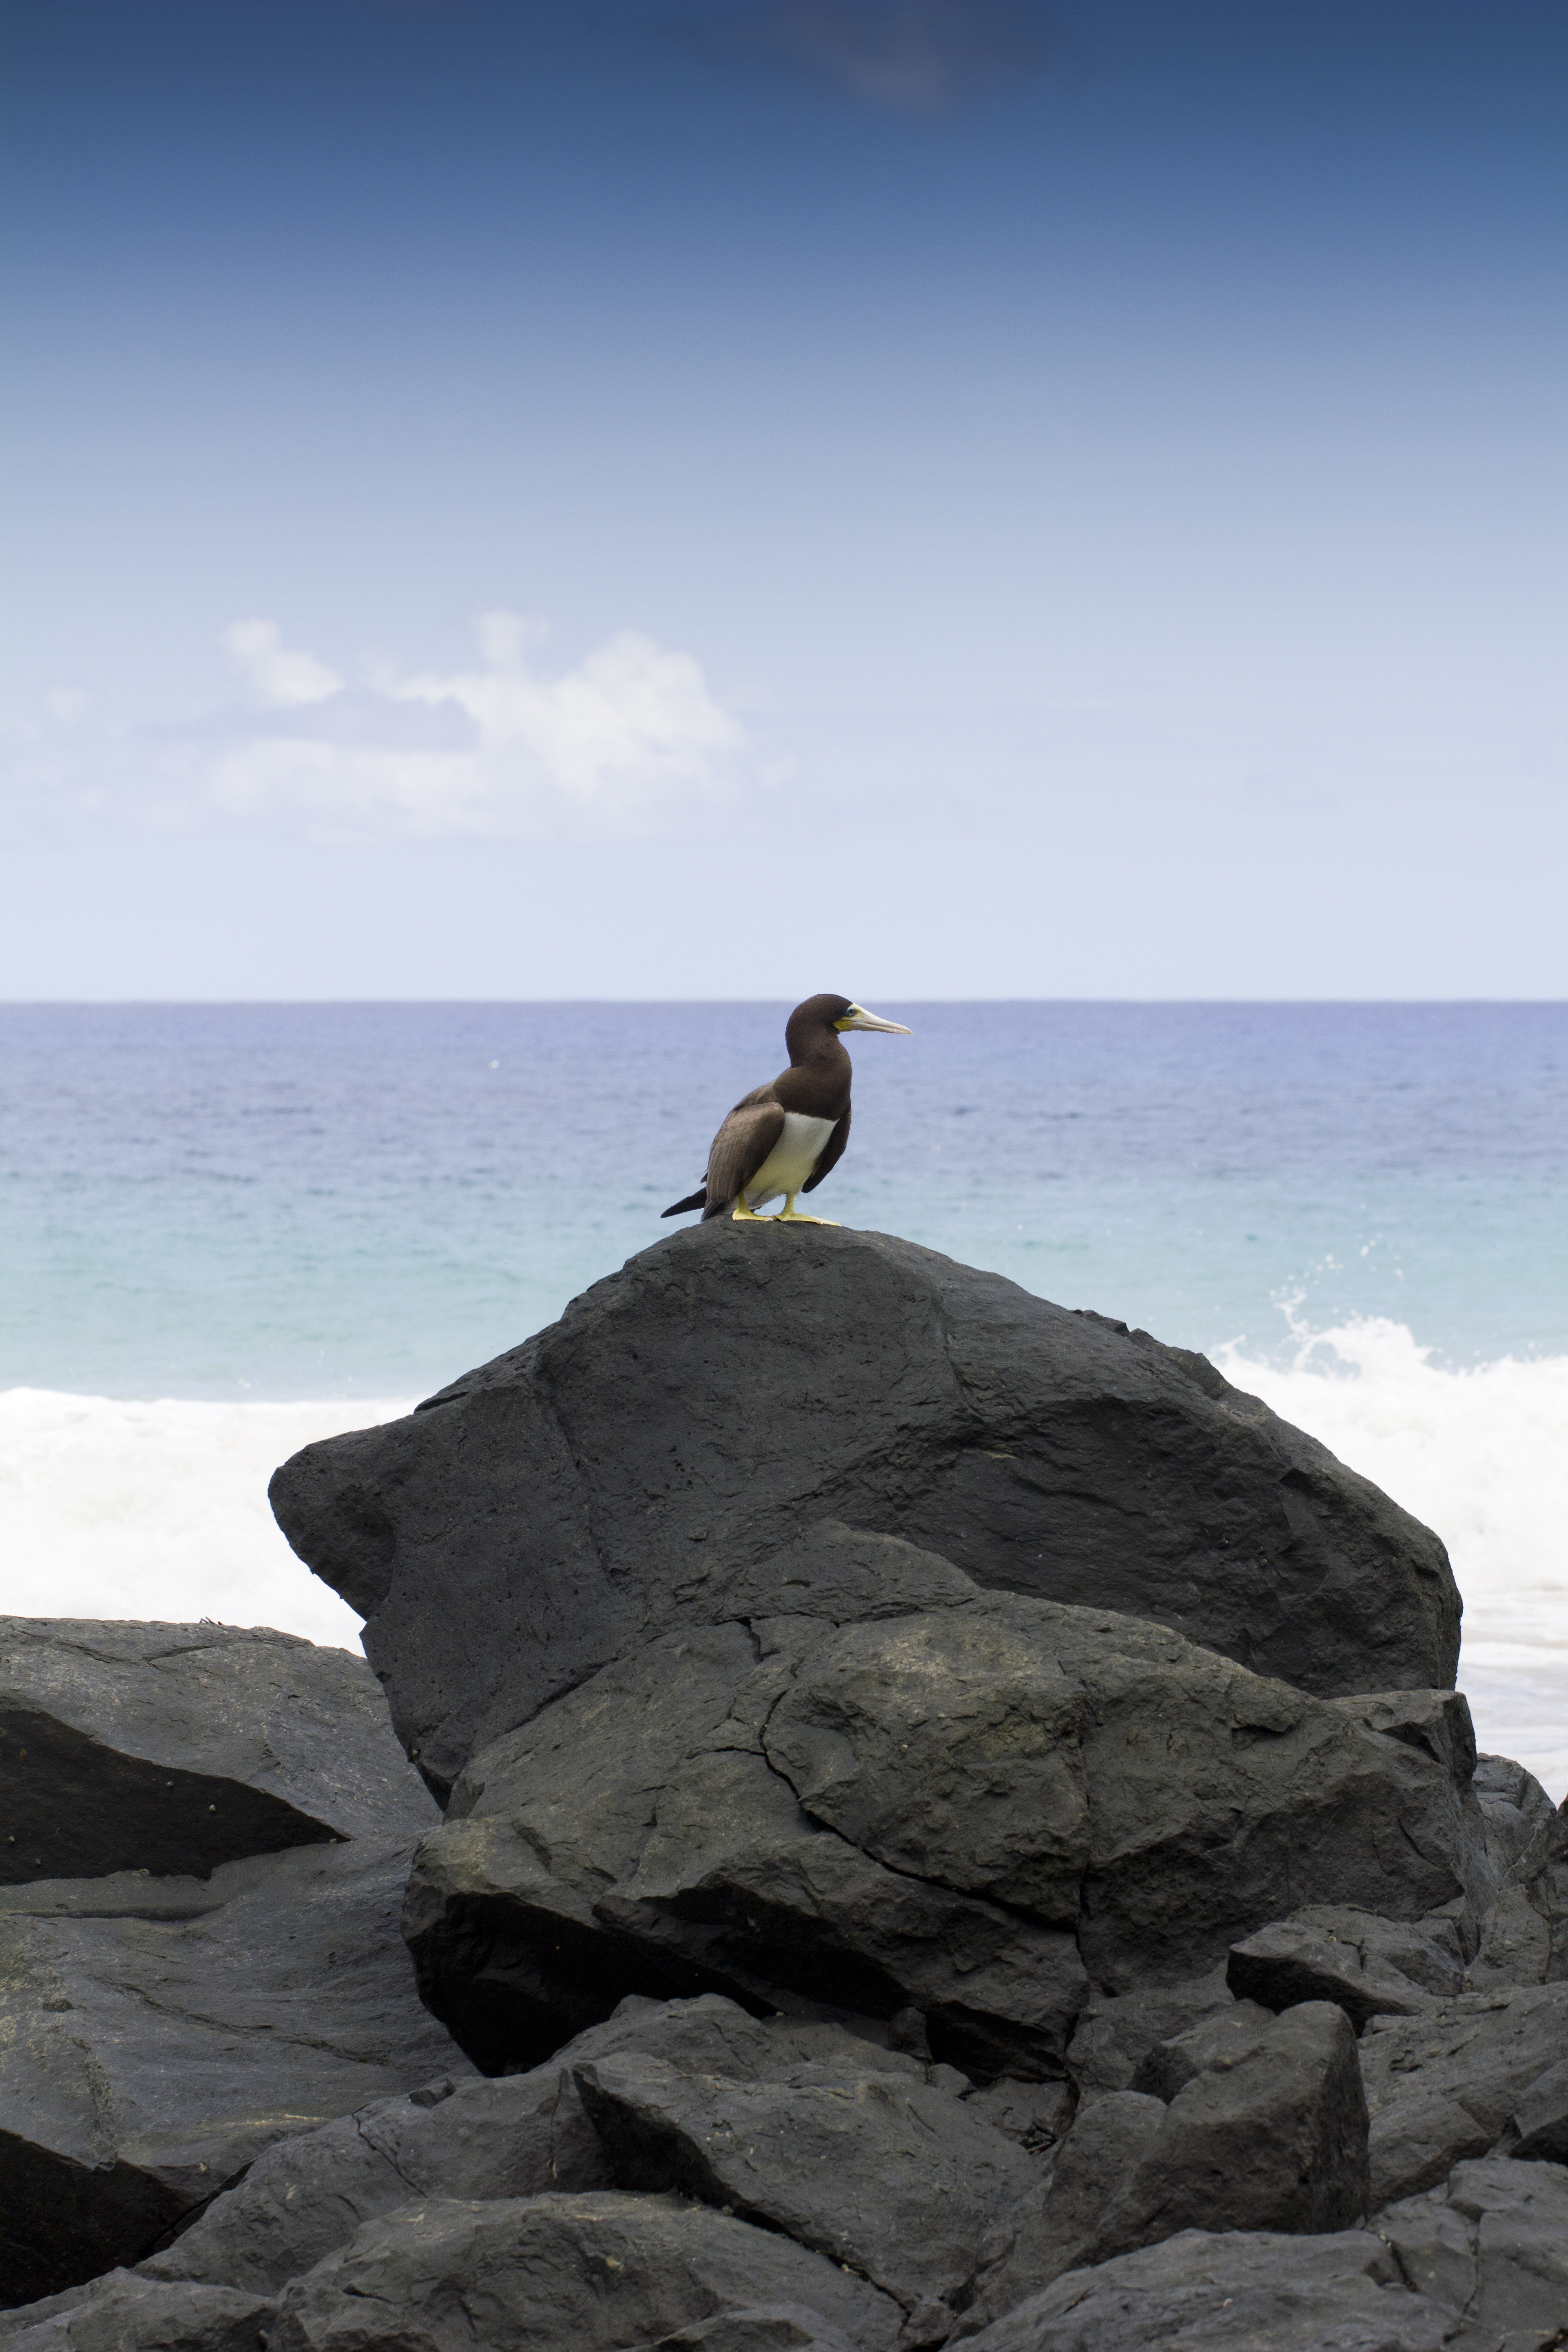
beach, sea, coast, sand, rock, ocean, mountain, sky, shore, wave, cliff, bay, island, extreme sport, terrain, material, rocks, geology, pedras, cape, pssaro, fernandodenoronha, atob, atobpardo